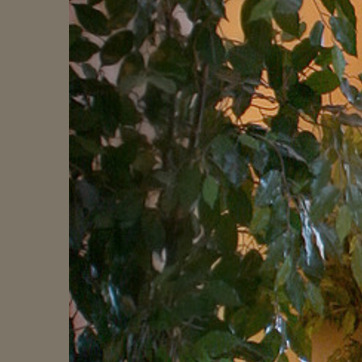
Material: foliage